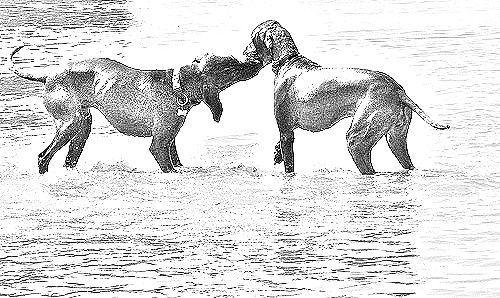
Portrait style: Sketch Portrait